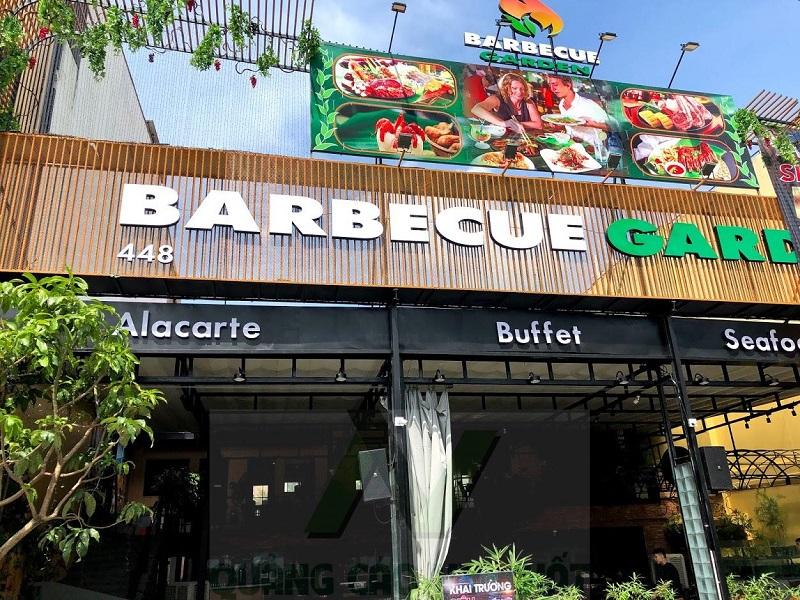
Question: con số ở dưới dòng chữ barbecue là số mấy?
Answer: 448